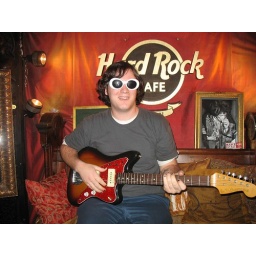
Rodney wearing Kurt Cobain's glasses and holding his guitar in the Hard Rock Cafe.